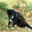
Label: cat